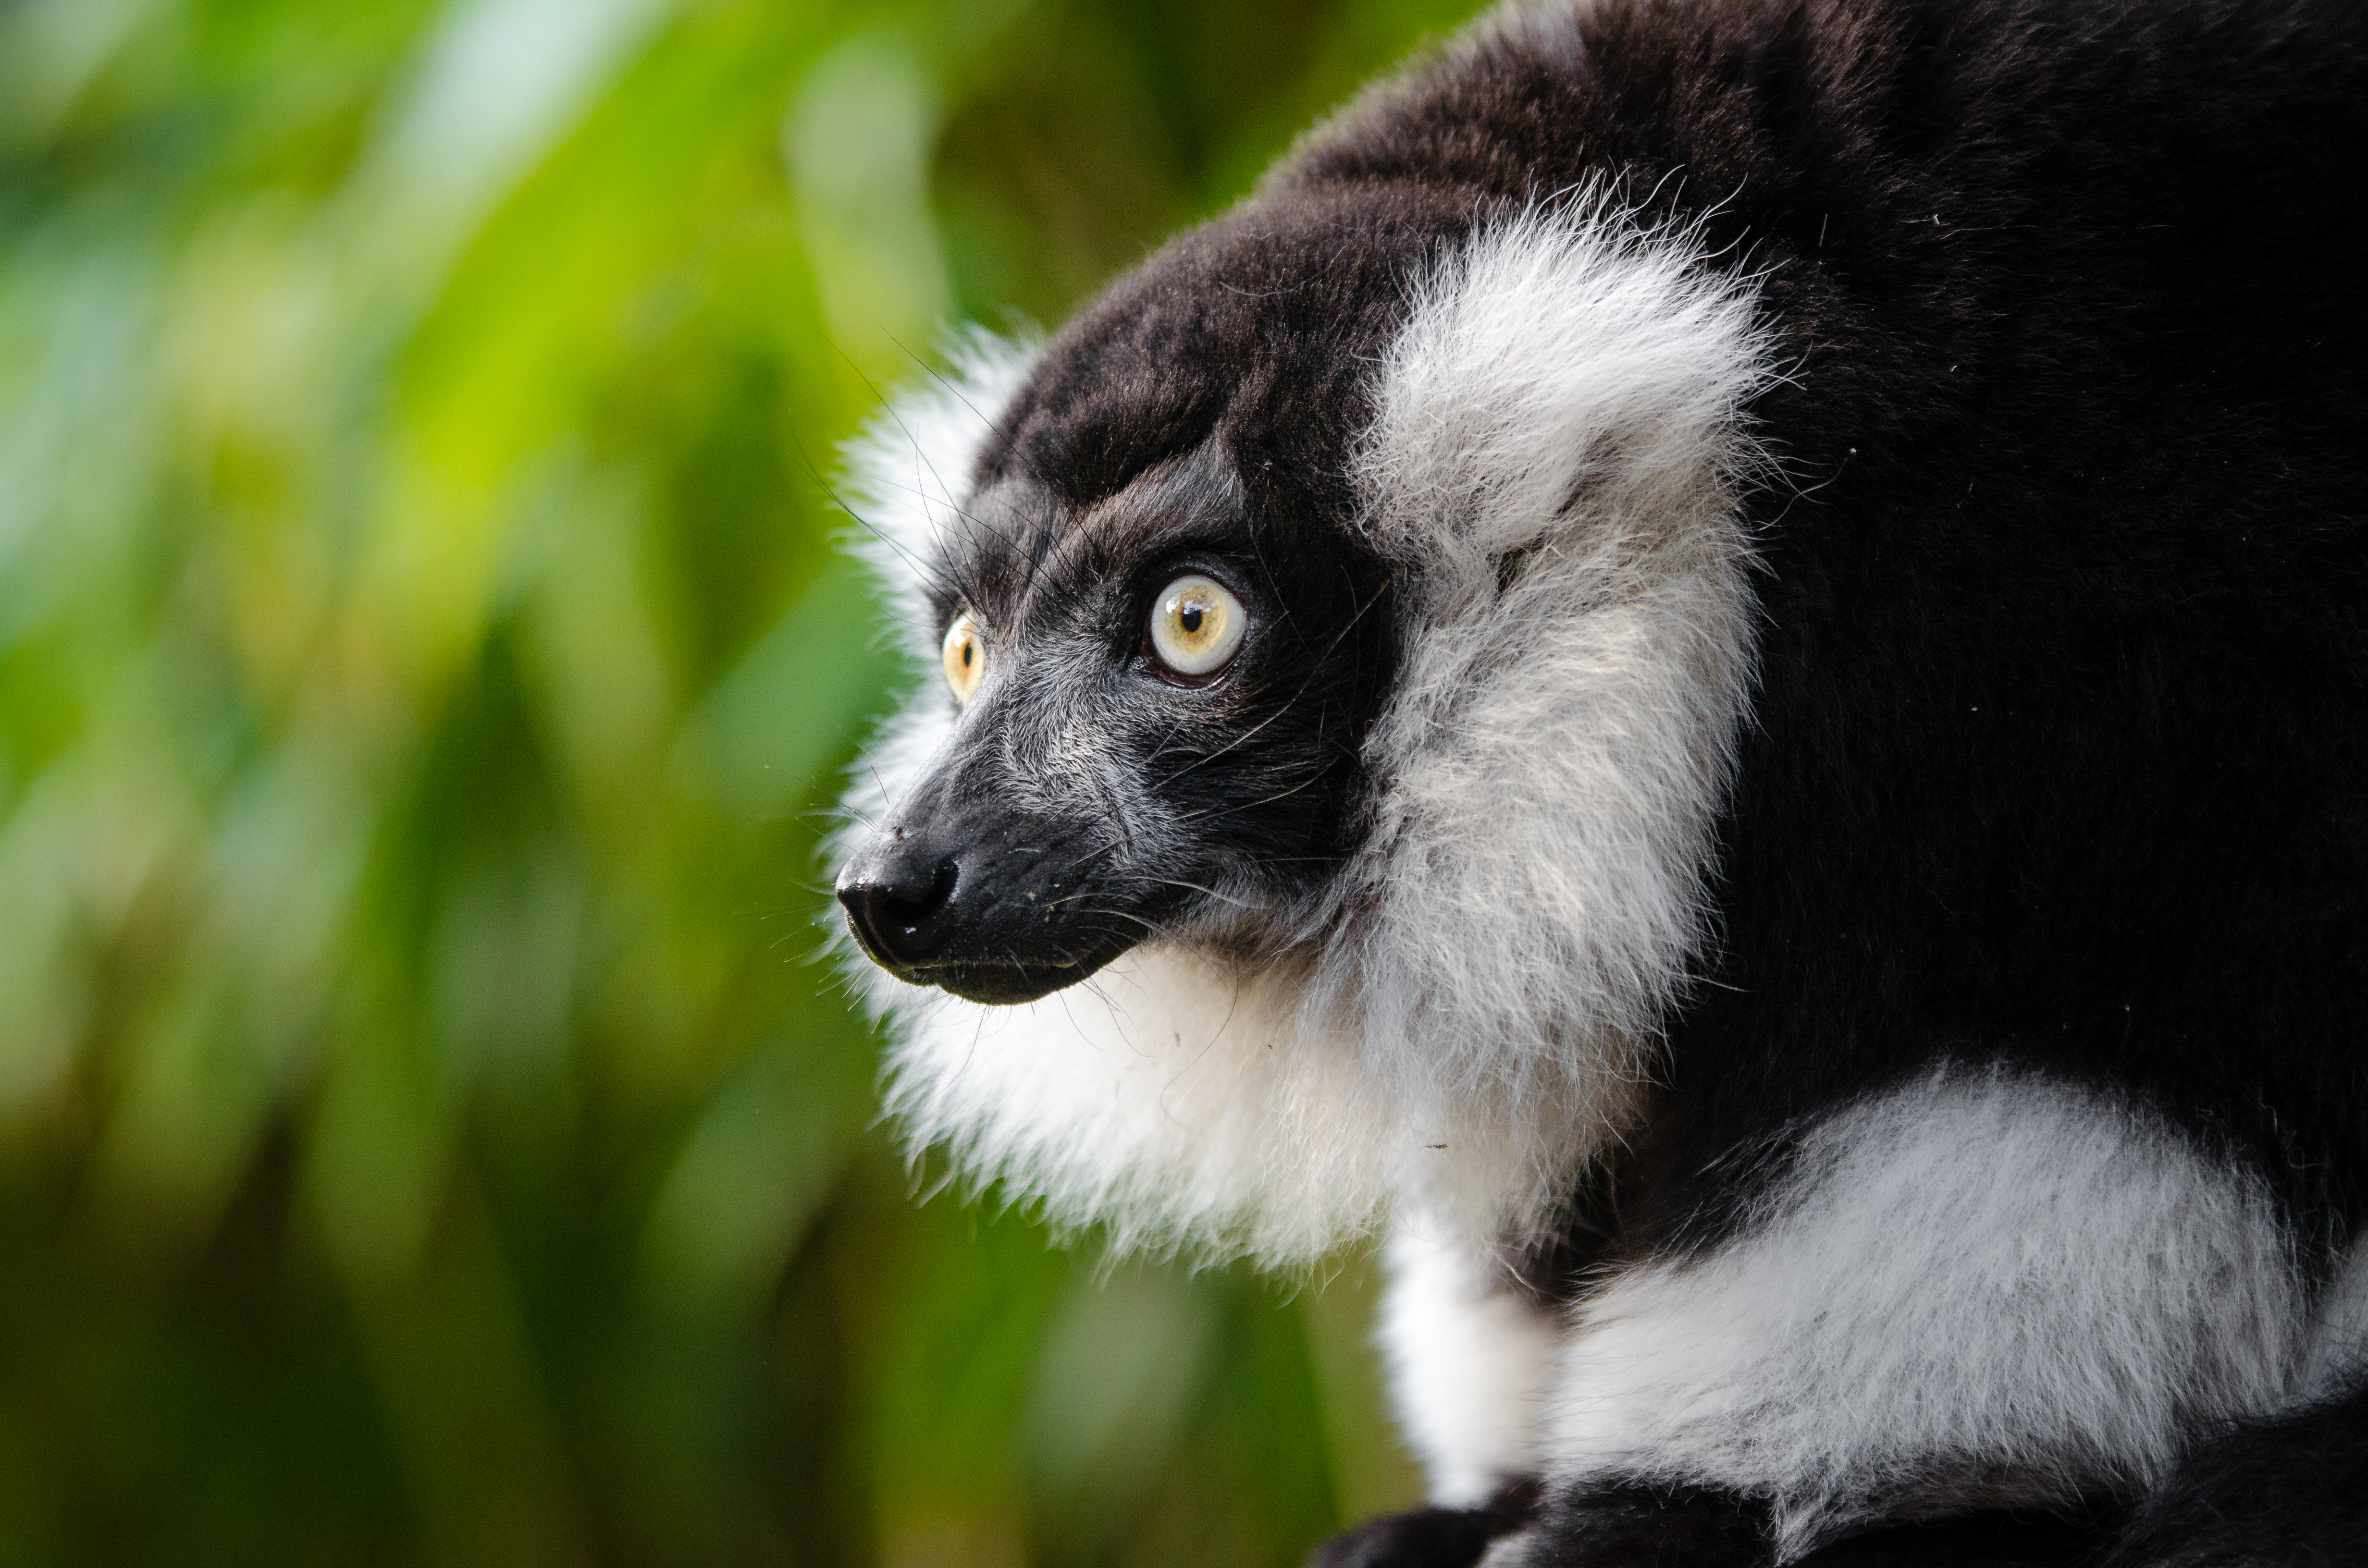
wildlife, mammal, fauna, primate, close up, whiskers, vertebrate, lemur, new world monkey